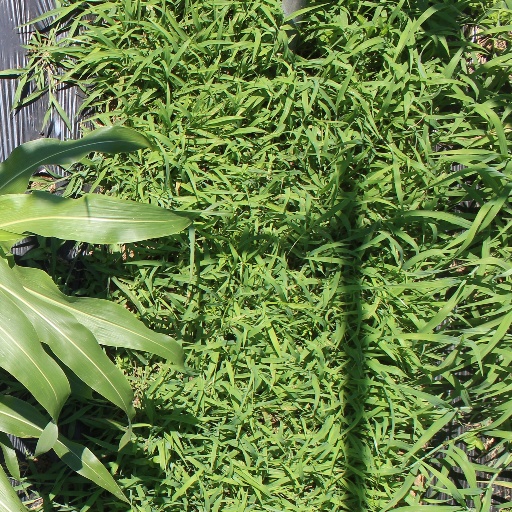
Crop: sorghum